Ben Youssef Madrasa

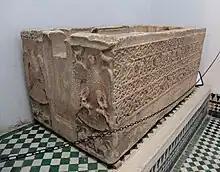
Carved marble basin crafted in Cordoba between 1002 and 1007 in the late caliphal period (seen here at the Dar Si Said Museum in 2014)

The madrasa is named after the adjacent Ben Youssef Mosque, which was originally the main mosque of the city, founded by the Almoravid Sultan Ali ibn Yusuf (r. 1106–1142 CE).